Calvin Coolidge

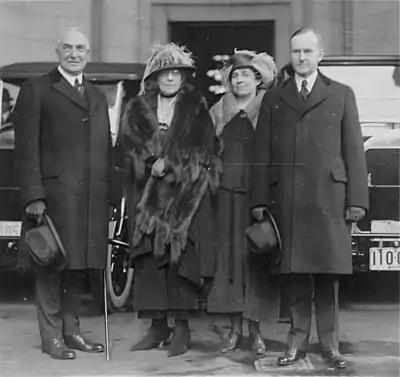
President Harding and Vice President Coolidge with their wives

The vice presidency did not carry many official duties, but Harding invited Coolidge to attend cabinet meetings, making him the first vice president to do so. He gave a number of unremarkable speeches around the country.